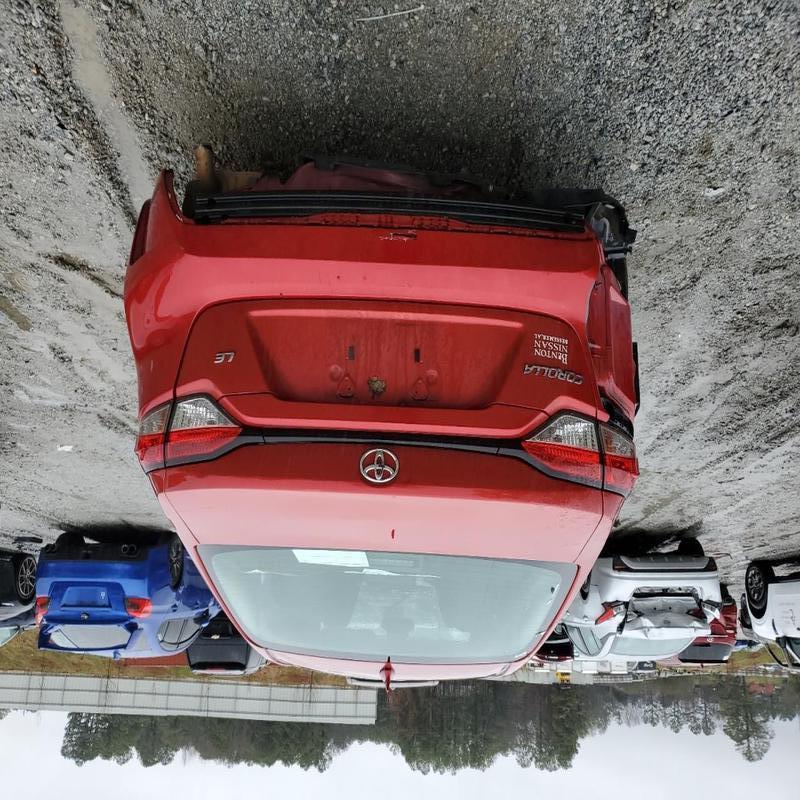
Aucun dommage détecté.
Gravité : aucun